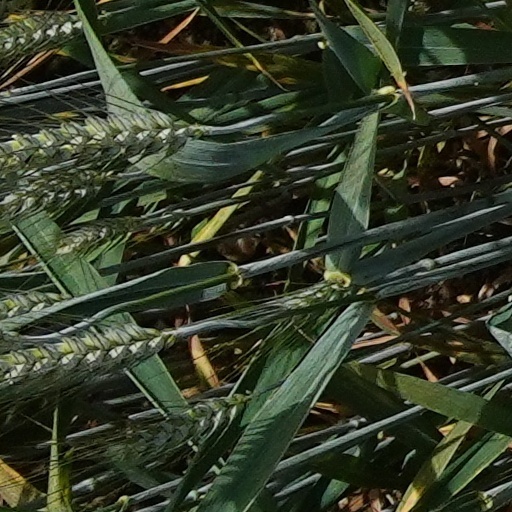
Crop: wheat